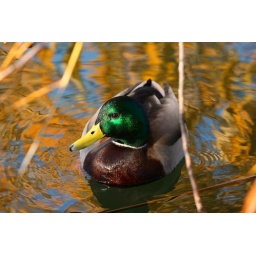
A male mallard duck bobs in the reflection of the yellow Autumn leaves.